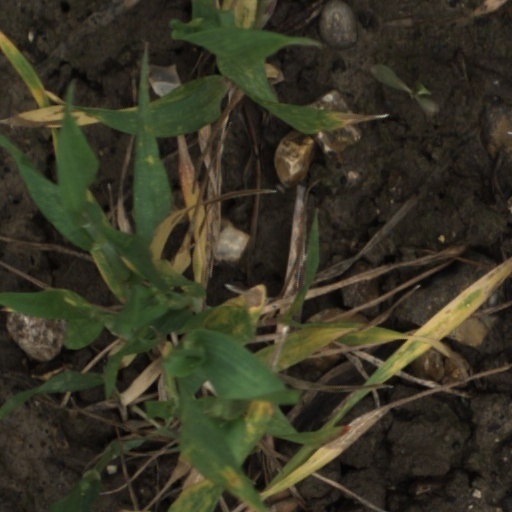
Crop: wheat